Passo Frontè

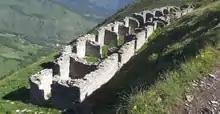
Ruins of the old barrak near the pass

The pass is accessible by off-road mountain paths coming from the nearby valleys and is crossed by the "Alta Via dei Monti Liguri", a long-distance trail from Ventimiglia (province of Imperia) to Bolano (province of La Spezia).